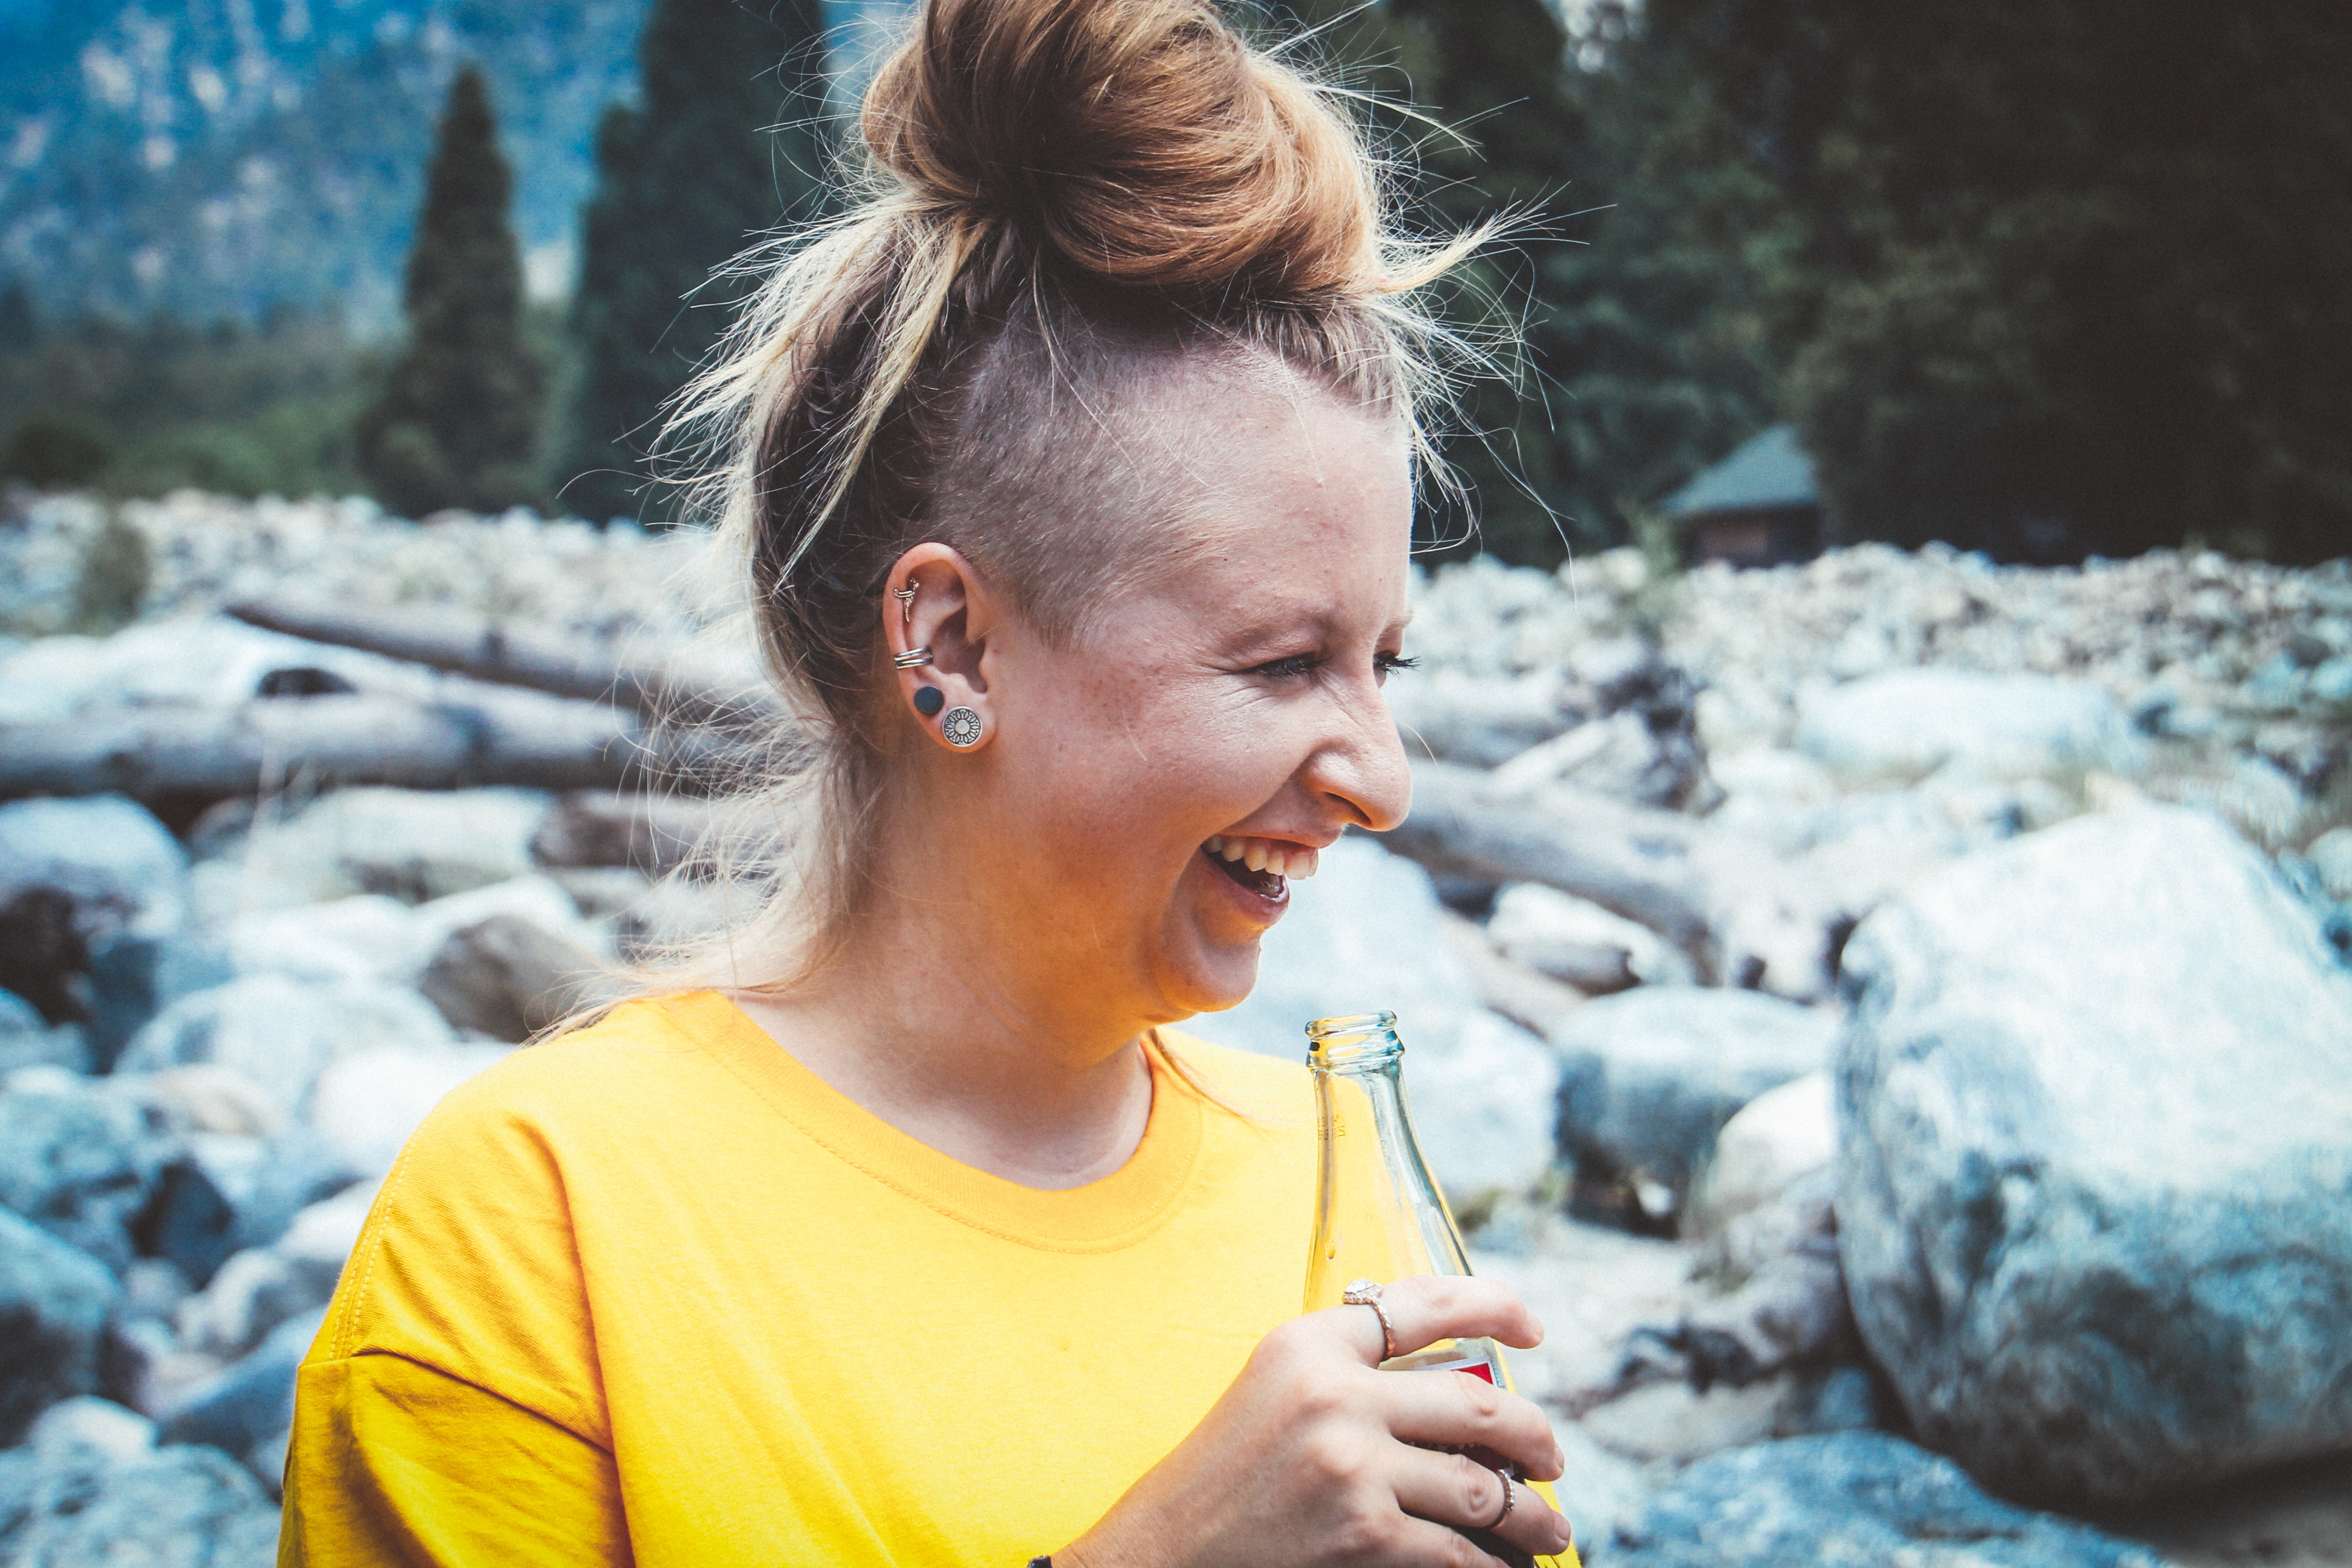
hair, hairstyle, water, summer, rock, ear, vacation, smile, child